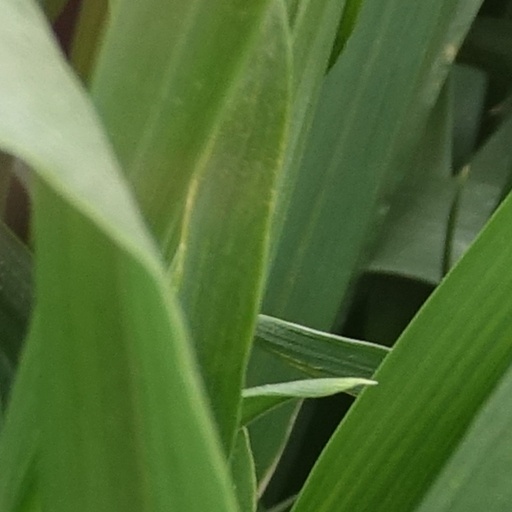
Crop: wheat